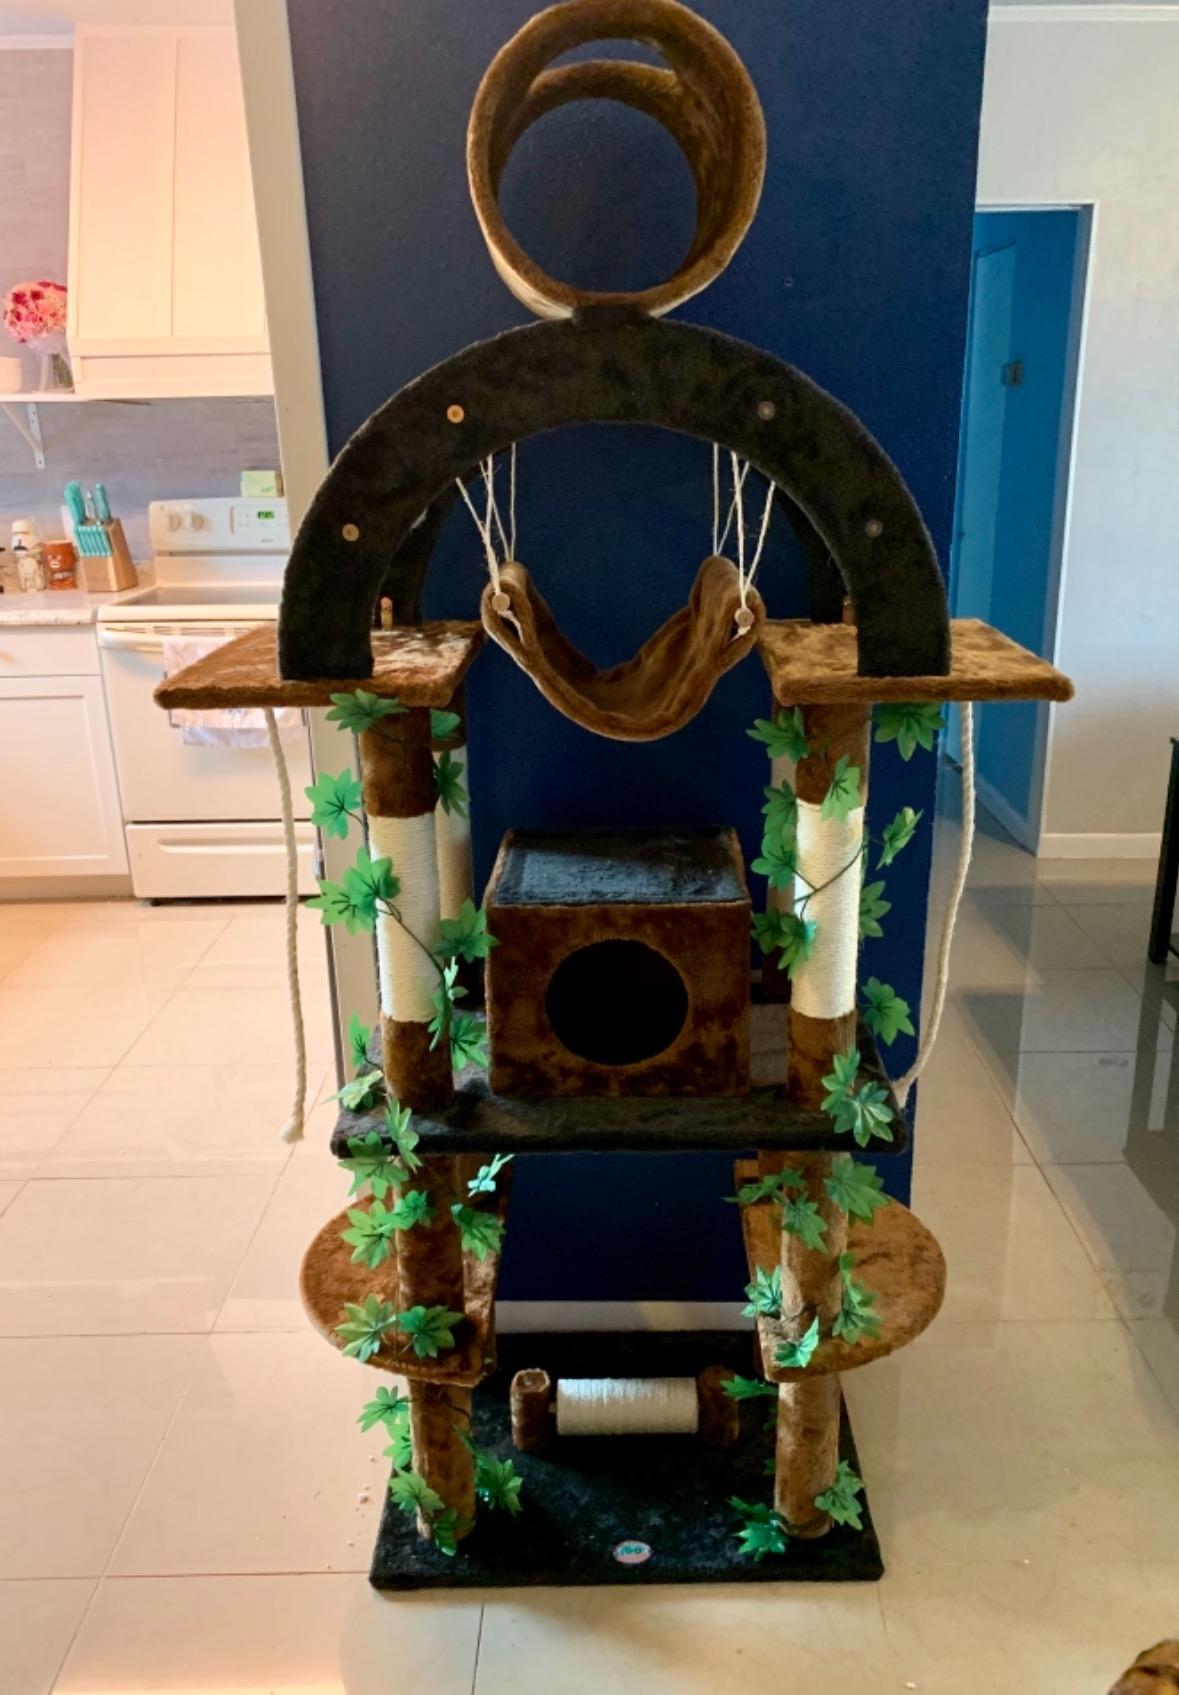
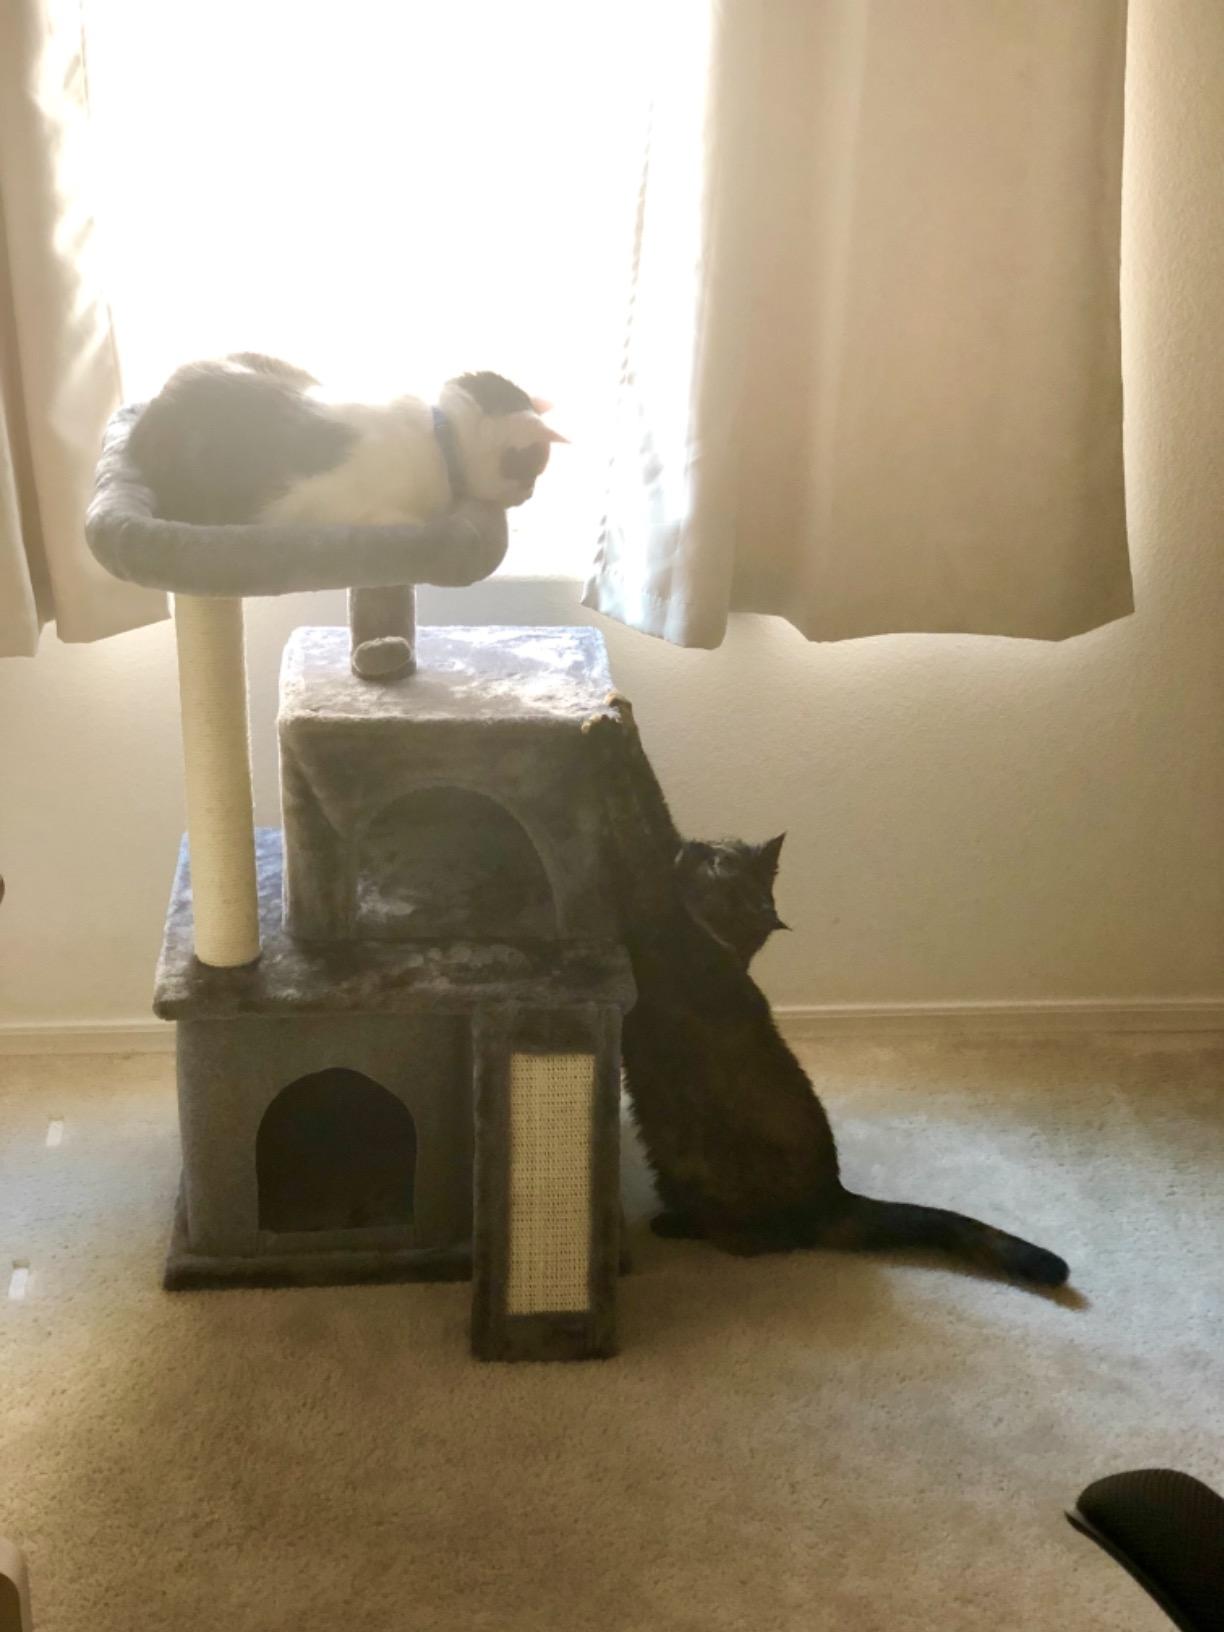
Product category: items_cat tree
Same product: no